Tlāhuizcalpantecuhtli

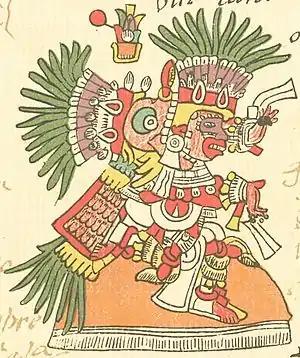
Tlāhuizcalpantēuctli, as depicted on page 14 of the Codex Telleriano-Remensis. The sign above him is the year 1 Reed in the Aztec calendar

Tlāhuizcalpantēcuhtli is a principal member of the pantheon of gods within the Aztec religion, representing the Morning Star Venus. The name comes from the Nahuatl words "dawn" and "lord". Tlahuizcalpantecuhtli is one of the thirteen Lords of the Day, representing the 12th day of the Aztec trecena.